Charon's Landing

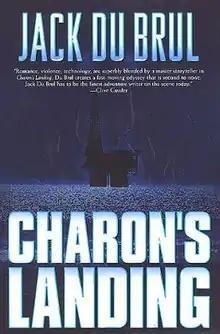
First edition

Charon's Landing is an adventure novel by Jack Du Brul, published in 1999 by Forge Books. It is the second book featuring the author's primary protagonist, Philip Mercer.